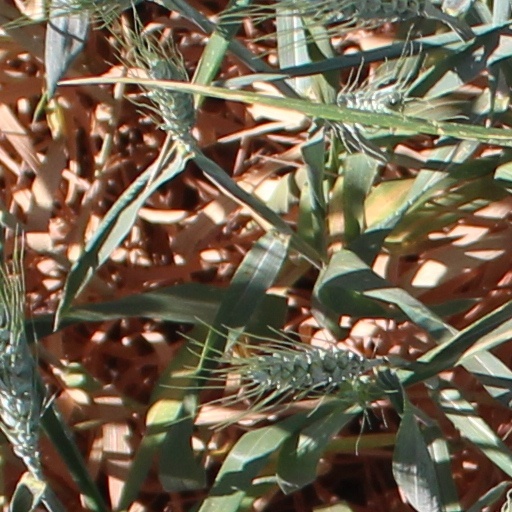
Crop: wheat